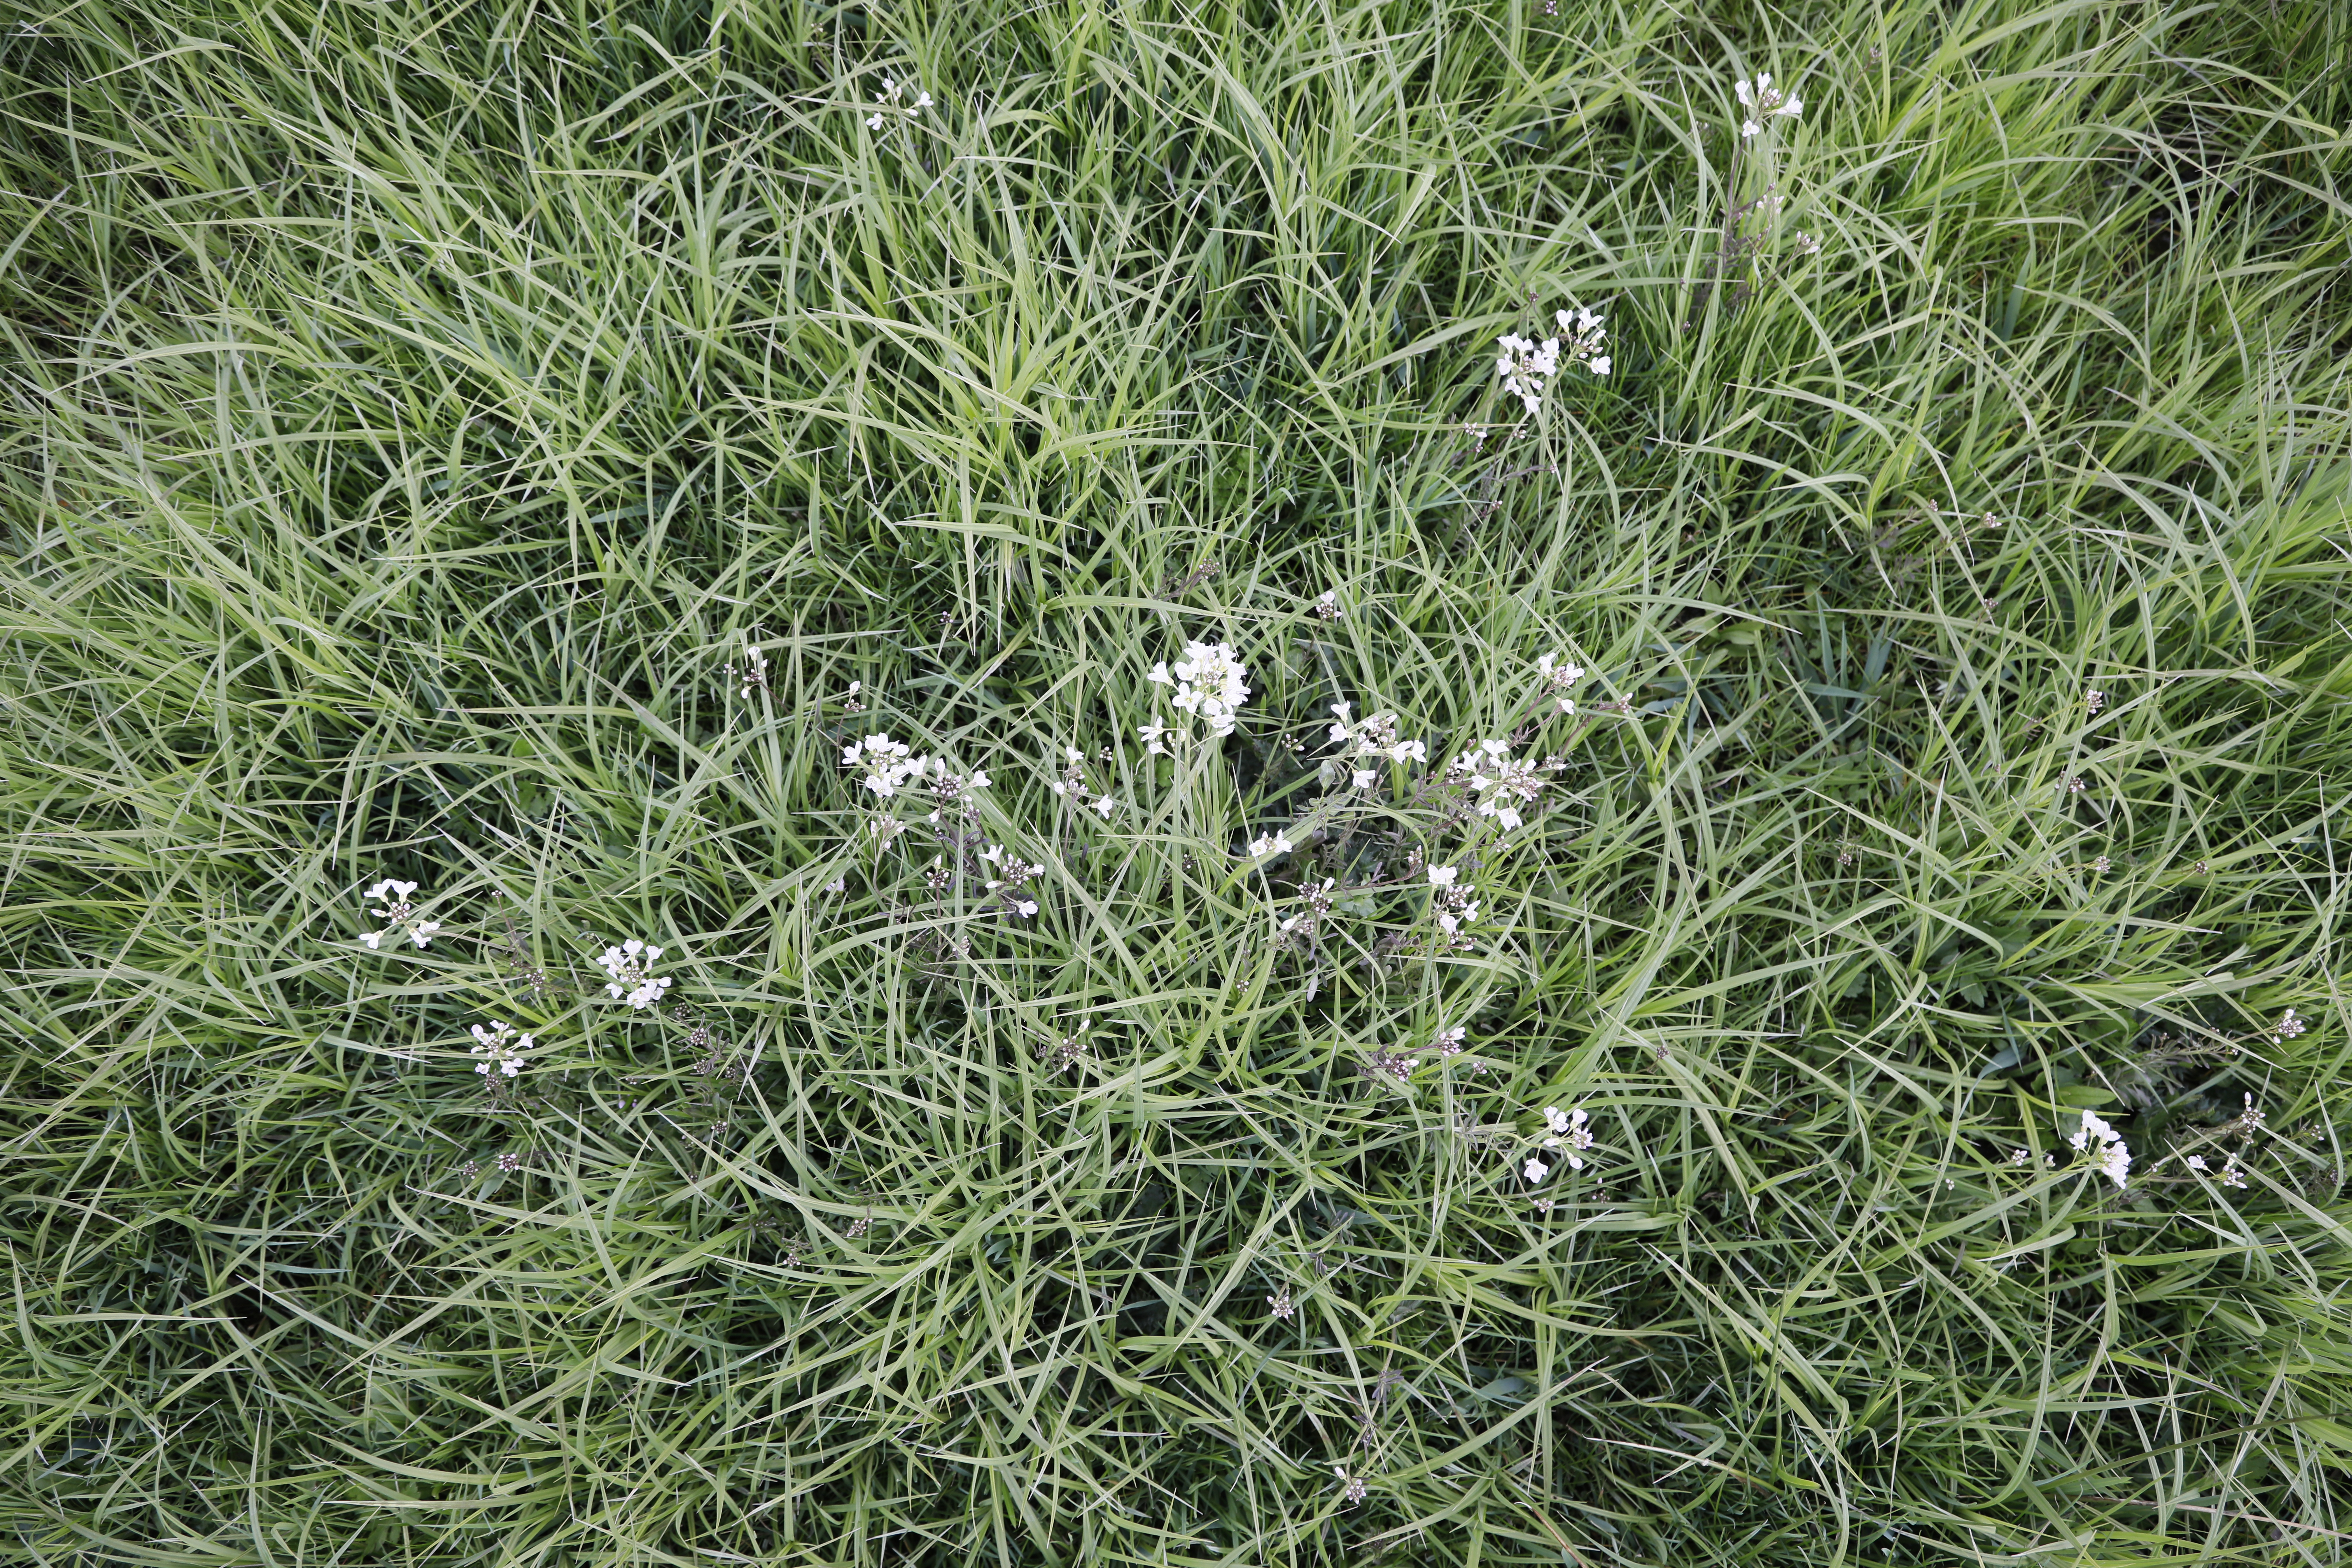
Plant species: Cardamine pratensis